Leah Miller

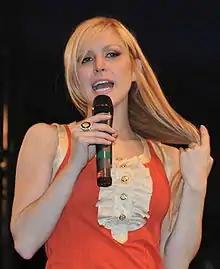
Miller at the 2009 Juno Fanfare event

Leah Miller (born July 20, 1981) is a Canadian television host and former MuchMusic VJ from Toronto, who was the host for the three seasons (2008–2011) of "So You Think You Can Dance Canada". She was also a correspondent for the entertainment news show "etalk", and E! in Canada.